Camping coach

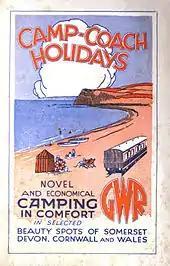
A 1934 GWR brochure

In a similar way to the LMS the Great Western Railway (GWR) introduced their camp coach holidays scheme in 1934 after they had seen the initial success of the LNER scheme. They converted 19 vehicles for use in 1934 and more each year reaching a total of 65 vehicles by the outbreak of World War II.